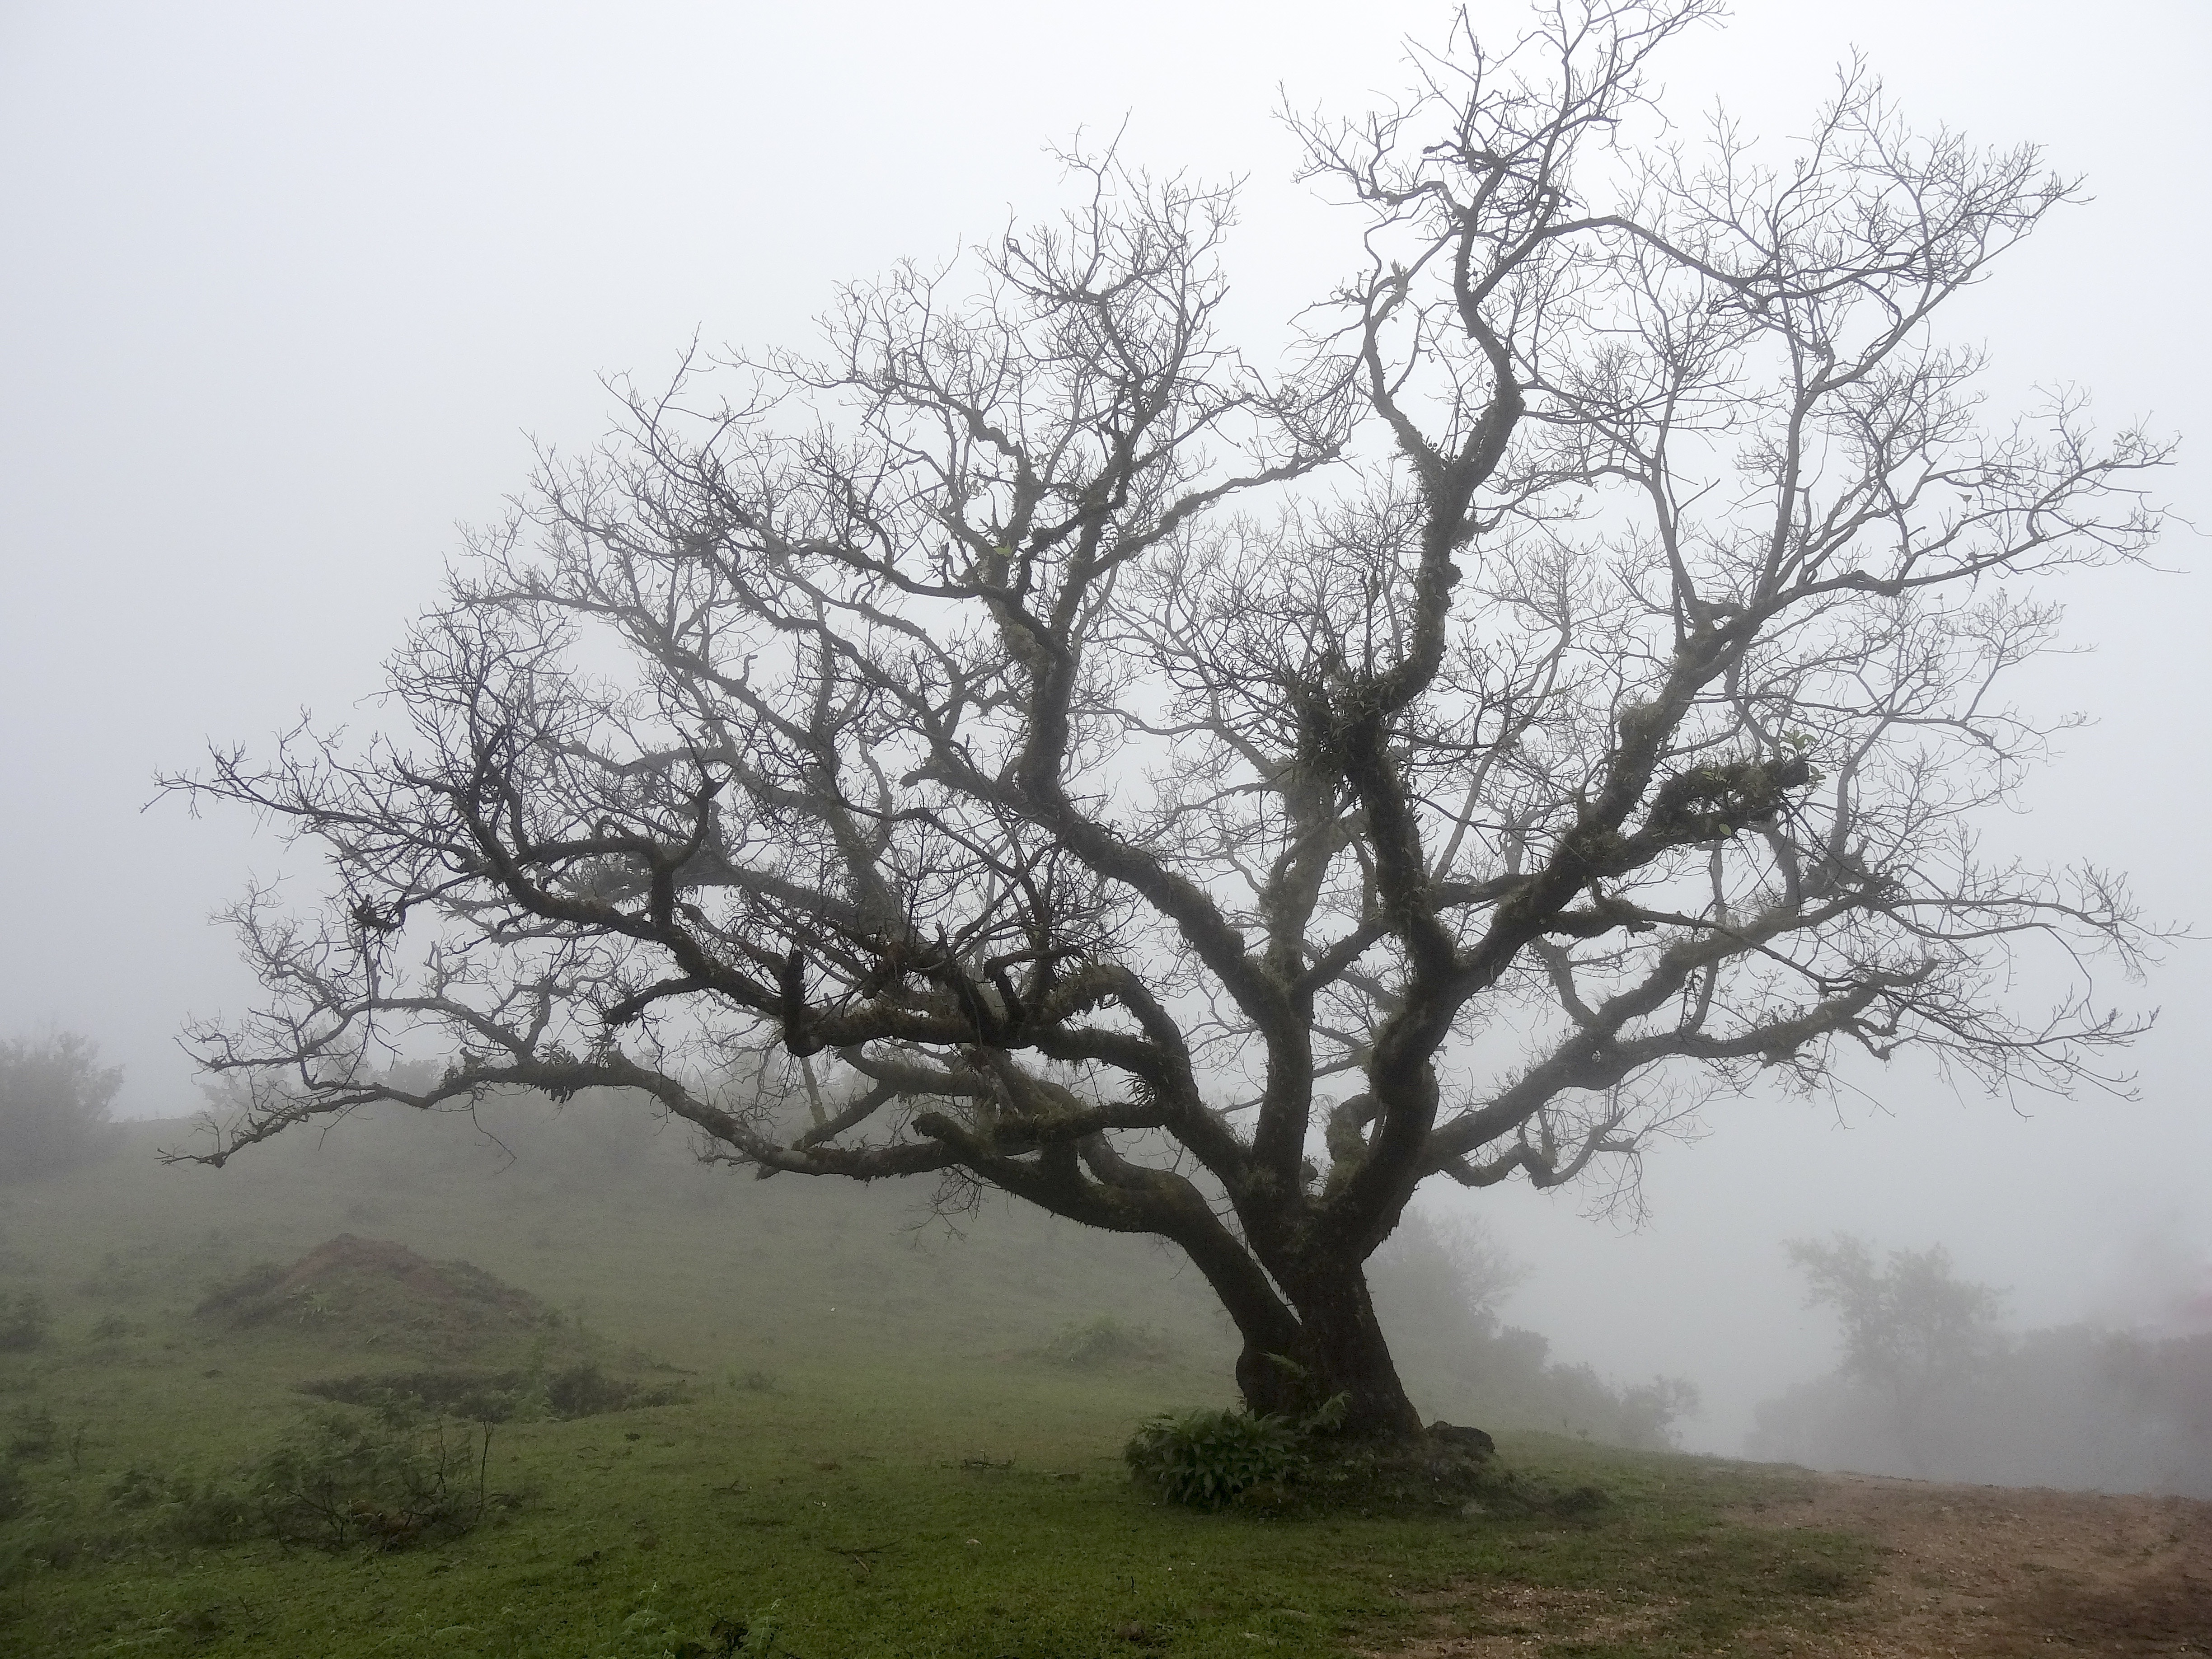
landscape, tree, nature, branch, cold, plant, fog, mist, morning, flower, weather, branches, deciduous, oak, scene, woodland, leafless, bare tree, atmospheric phenomenon, woody plant